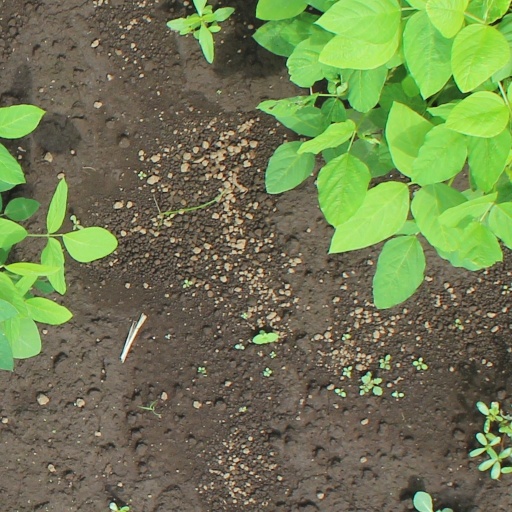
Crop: soybean